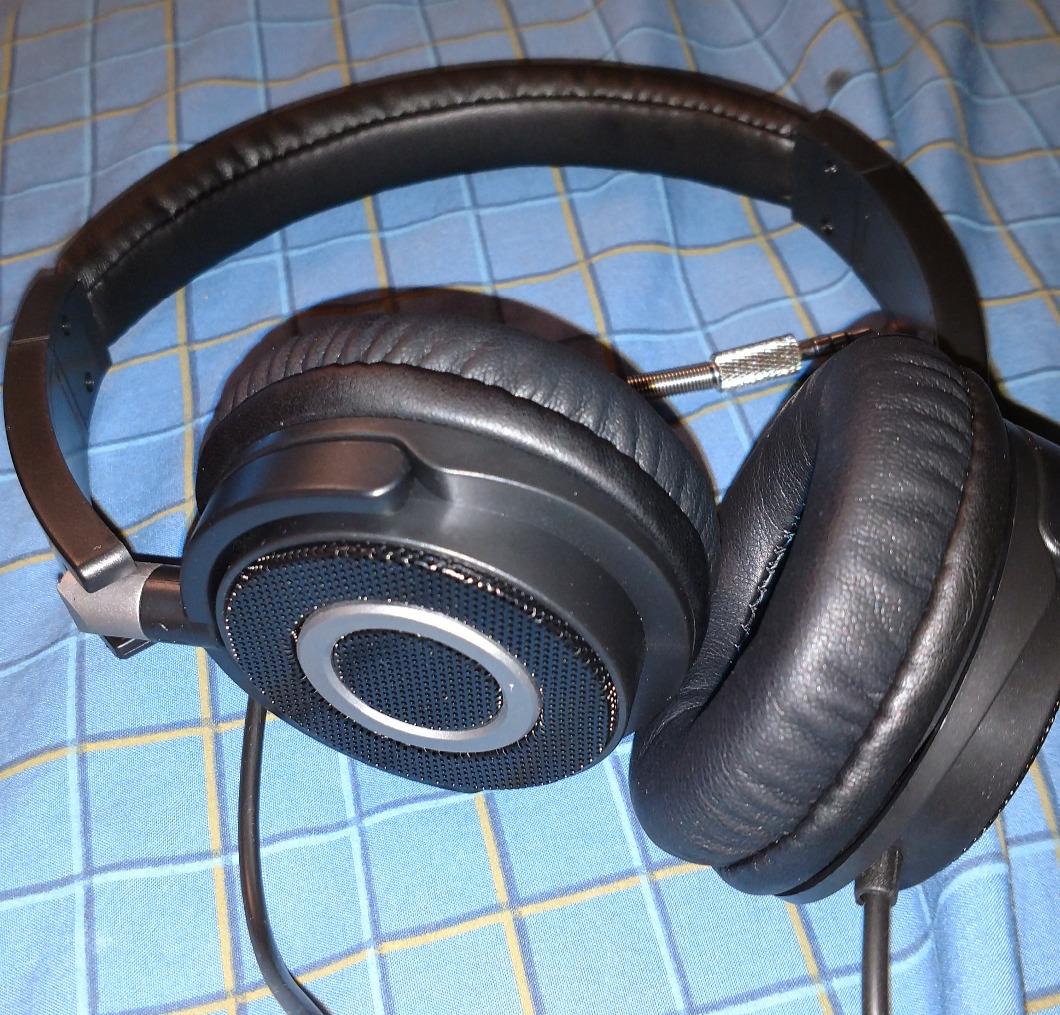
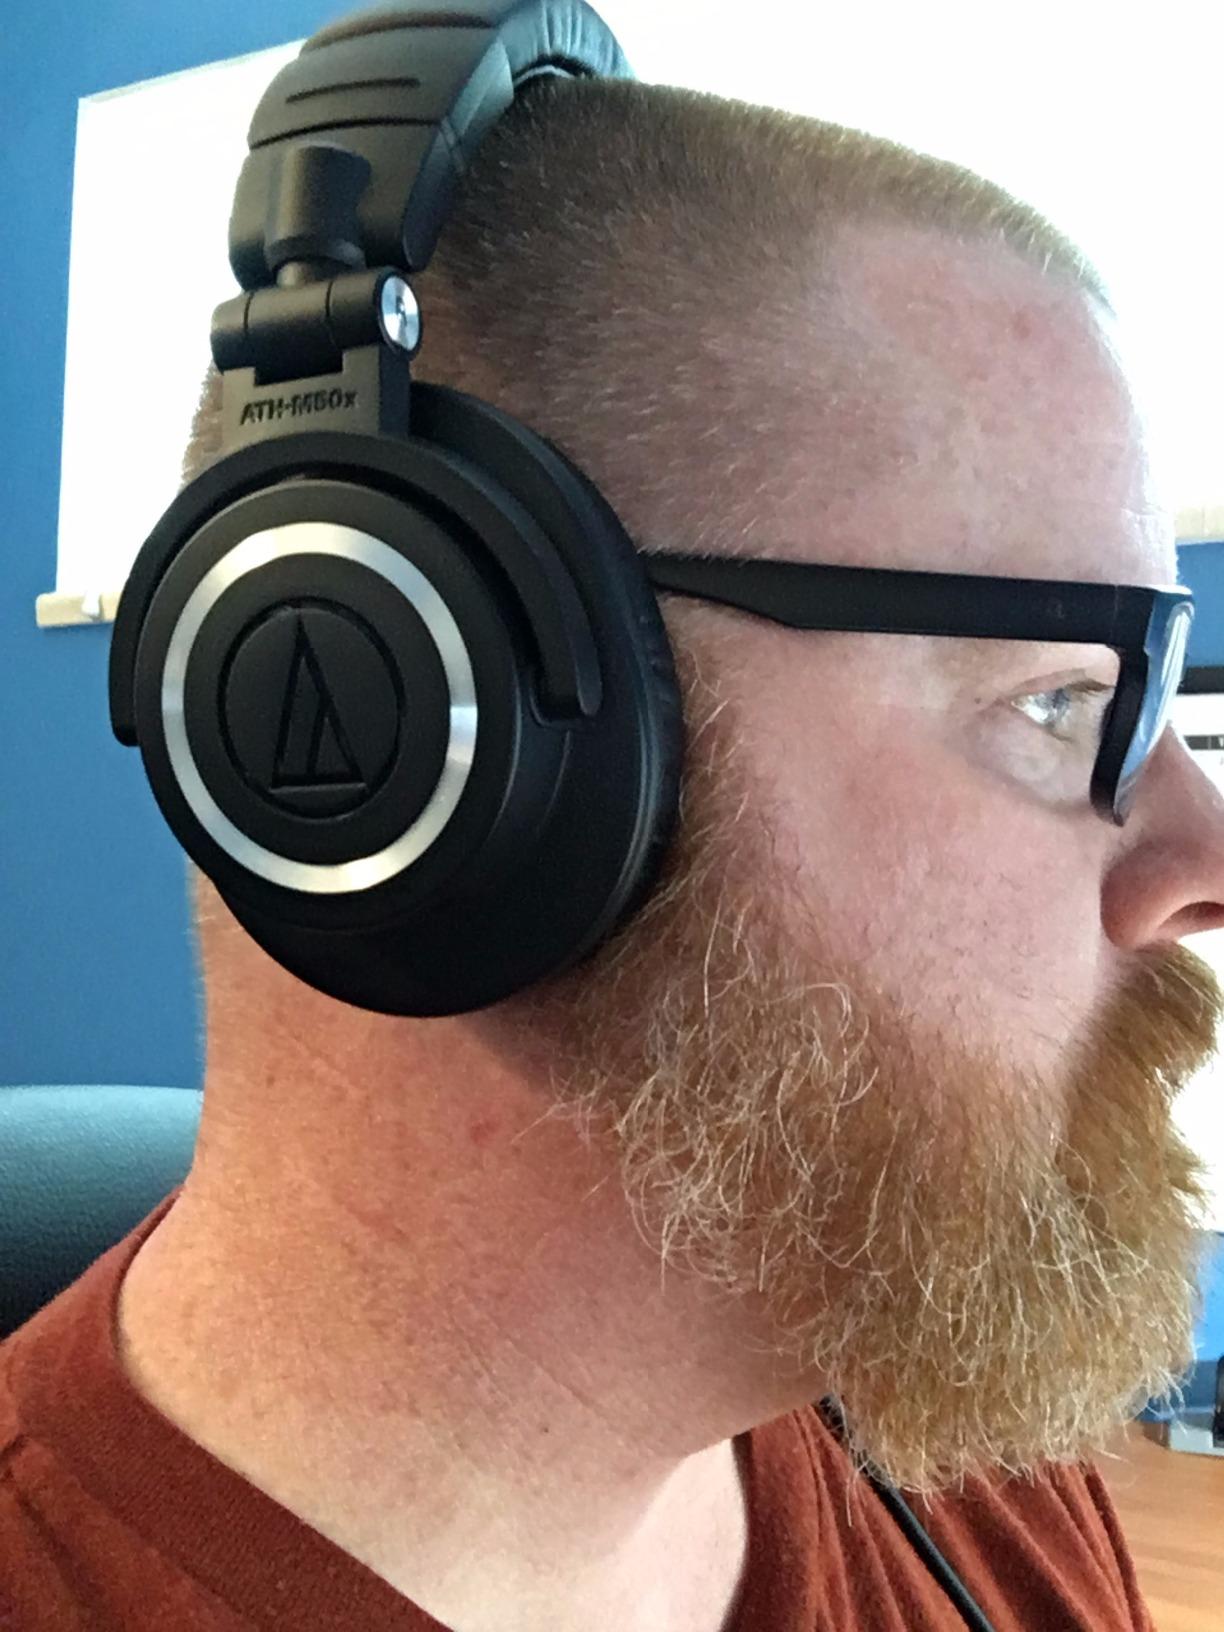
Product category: headphones
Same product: no